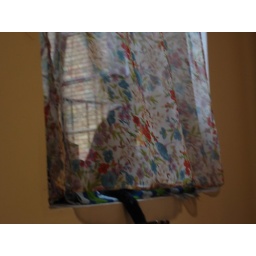
cat in the window